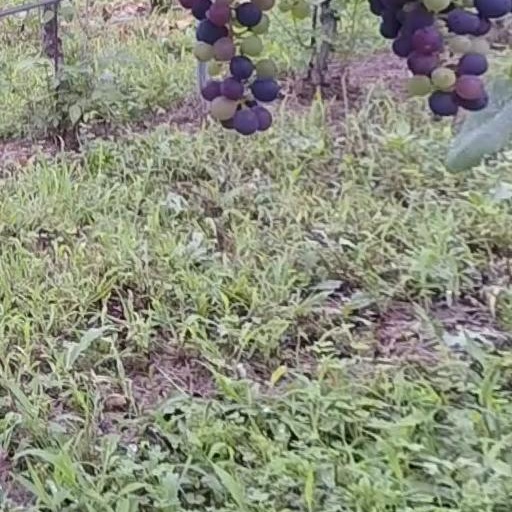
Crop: grape